Age of Sail

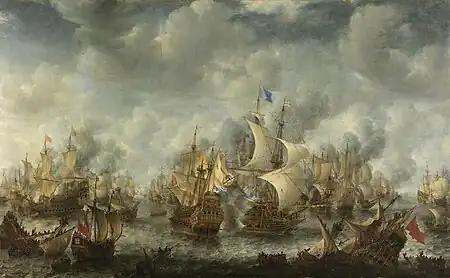
"The Battle of Scheveningen, 10 August 1653", painted by Jan Abrahamsz Beerstraaten

The Age of Sail is a period in European history that lasted at the latest from the mid-16th (or mid-15th) to the mid-19th centuries, in which the dominance of sailing ships in global trade and warfare culminated, particularly marked by the introduction of naval artillery, and ultimately reached its highest extent at the advent of steam power. Enabled by the advances of the related age of navigation, it is identified as a distinctive element of the early modern period and the Age of Discovery.